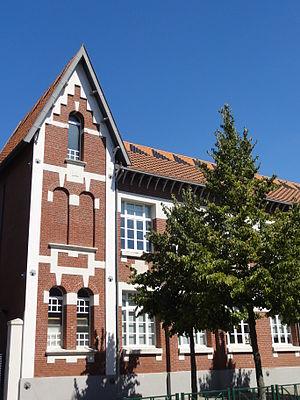
Écoles des cités de la fosse n° 4 - 4 bis - 4 ter de la Compagnie des mines de Bruay, Bruay-la-Buissière, Pas-de-Calais, Nord-Pas-de-Calais, France.
Bruay-la-Buissière est une commune française située dans le département du Pas-de-Calais en région Hauts-de-France. Elle est née en 1987 de la fusion des communes de Bruay-en-Artois et Labuissière.